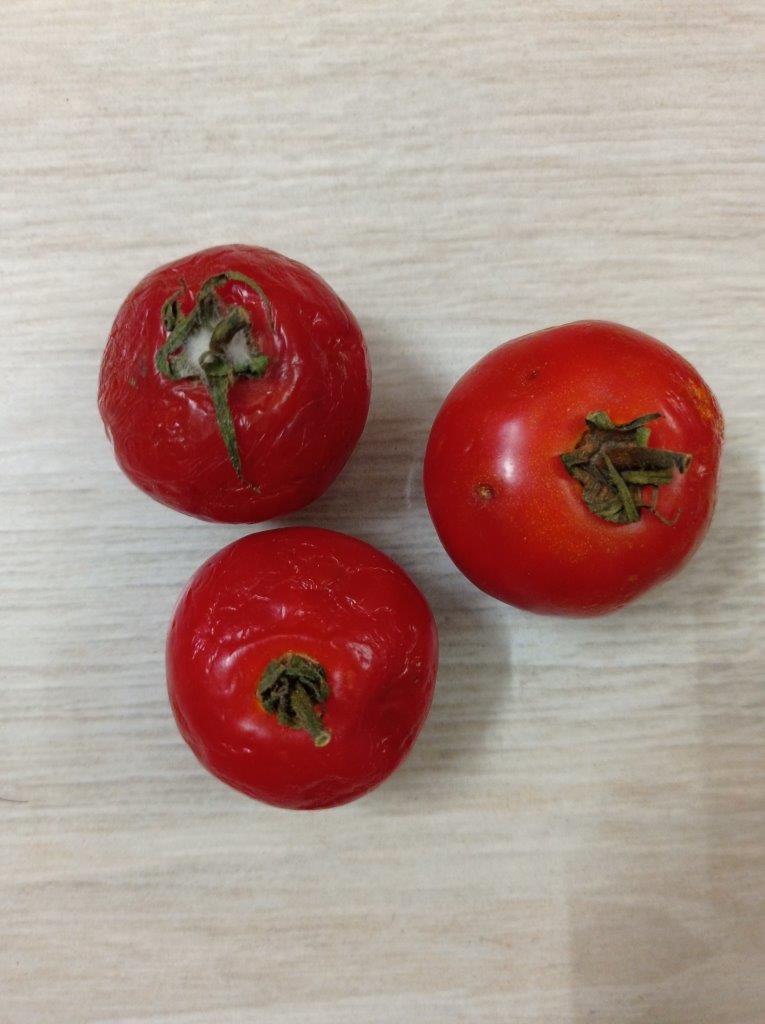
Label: Rotten